Larry Alan Burns

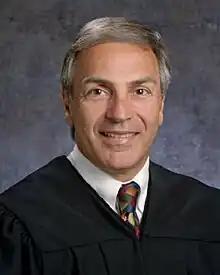

Larry Alan Burns (born June 29, 1954) is a retired United States District Judge of the United States District Court for the Southern District of California.